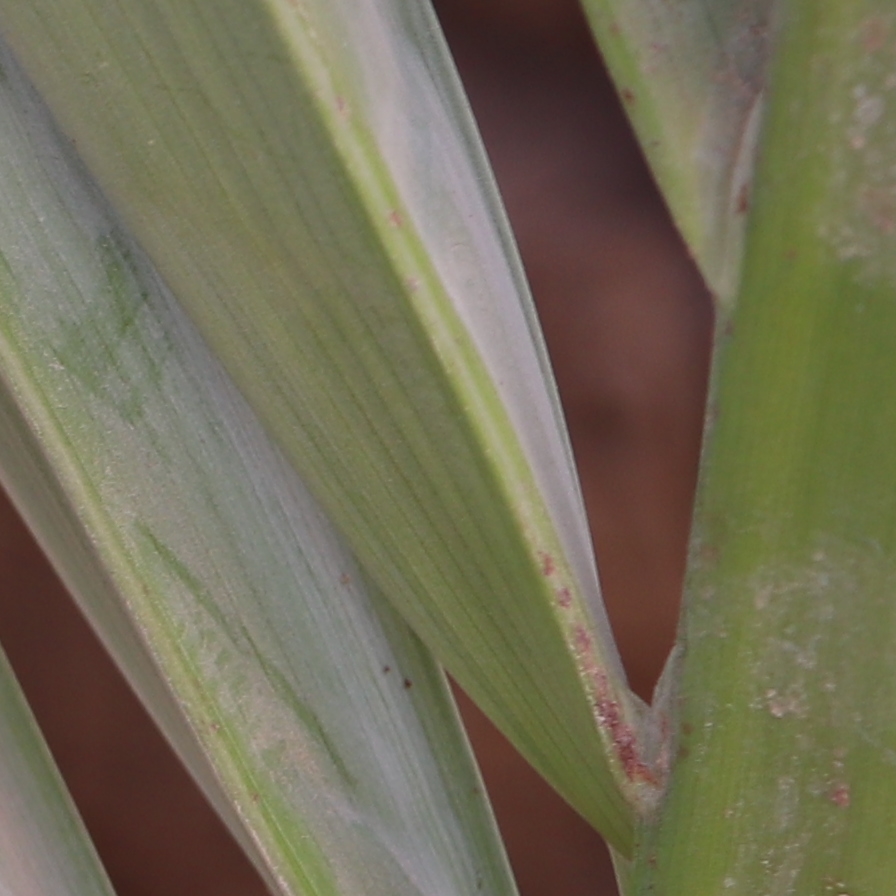
Label: Healthy